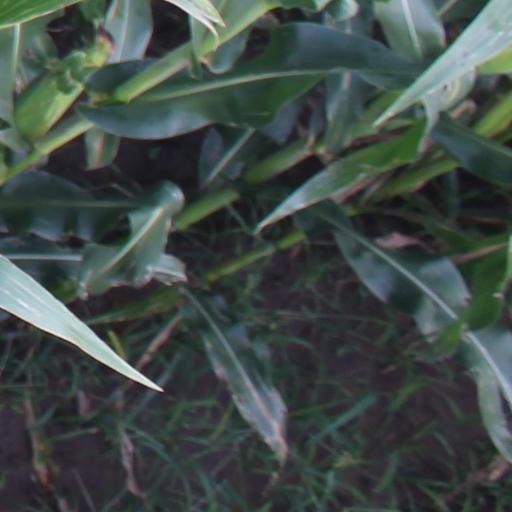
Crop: maize; corn